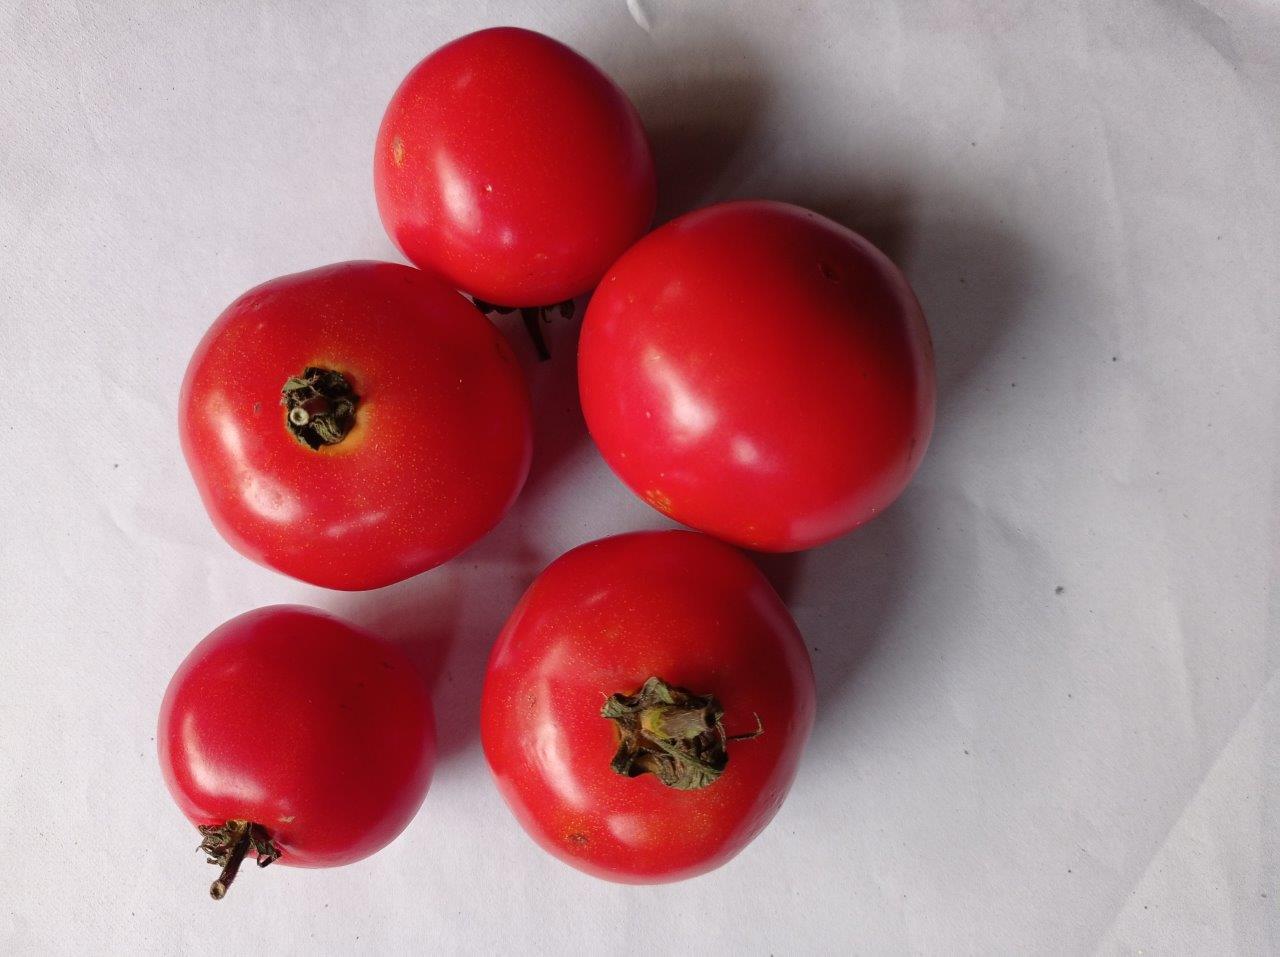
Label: Fresh